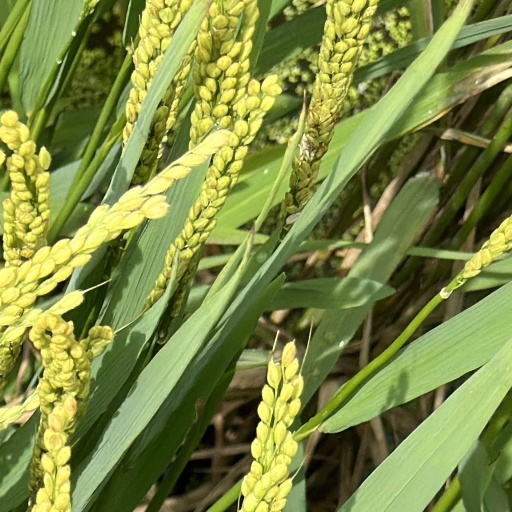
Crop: rice